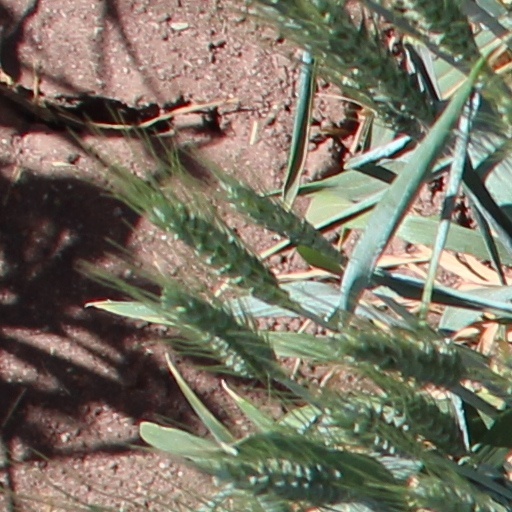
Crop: wheat